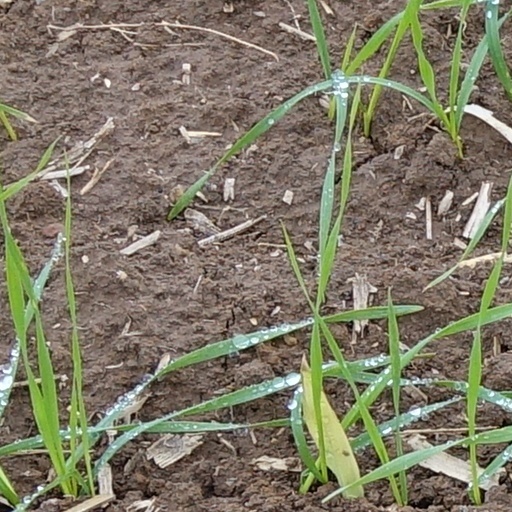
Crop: wheat